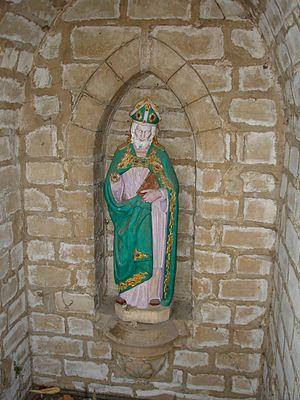
Statue de saint Pry à Saint-Prix (Val-d'Oise), France
Priest de Clermont ou Priest d'Auvergne, né vers 625 à Vézézoux et mort le 25 janvier 676 à Volvic fut un évêque d'Auvergne au VIIᵉ siècle. Il est mort en martyr en 676. Il est reconnu comme saint par l'Église catholique romaine qui le fête le 25 janvier.